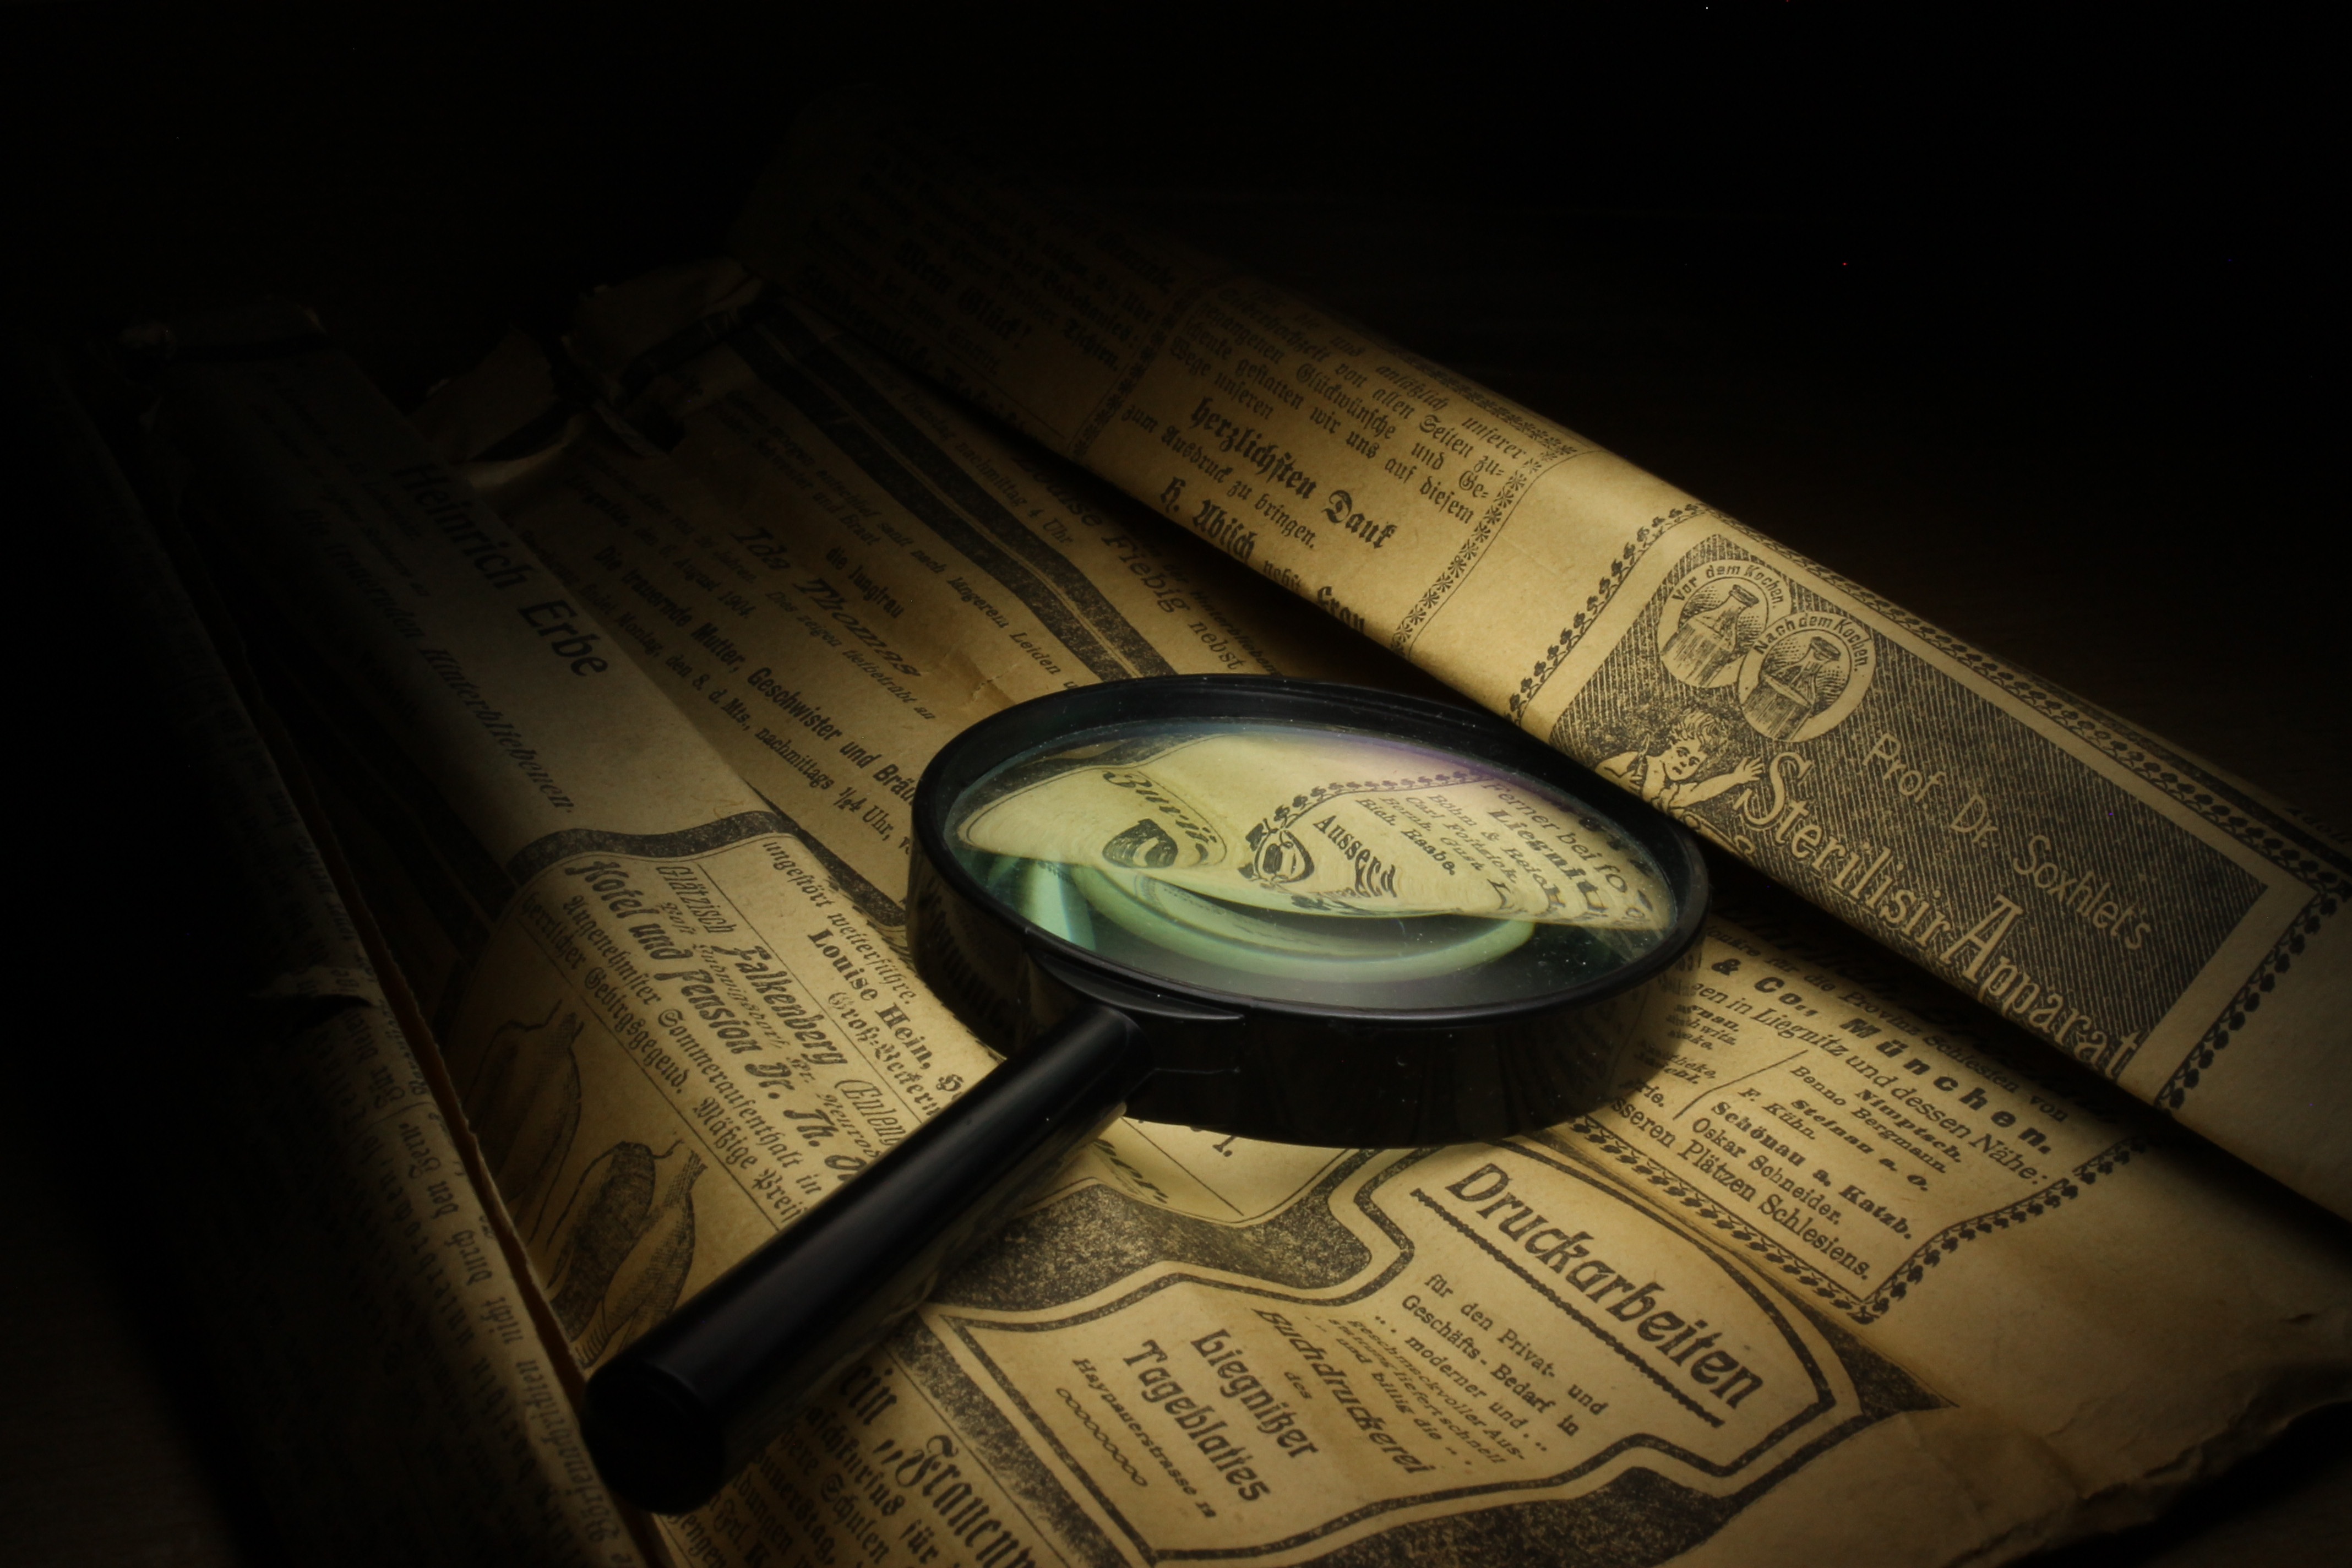
hand, light, retro, number, old, monument, newspaper, darkness, lighting, circle, old book, close up, zoom, archive, german, information, news, shape, magnifier, old newspaper, post german